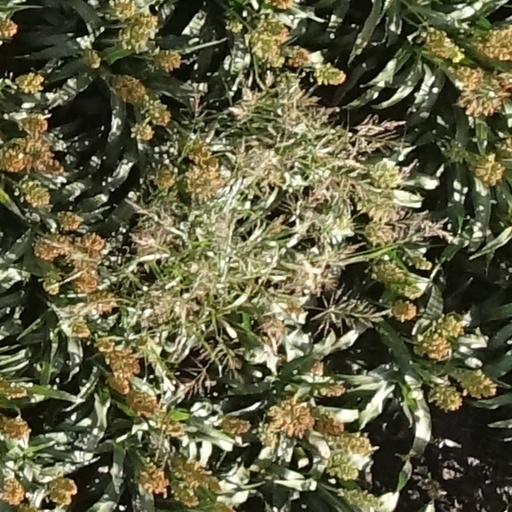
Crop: sorghum